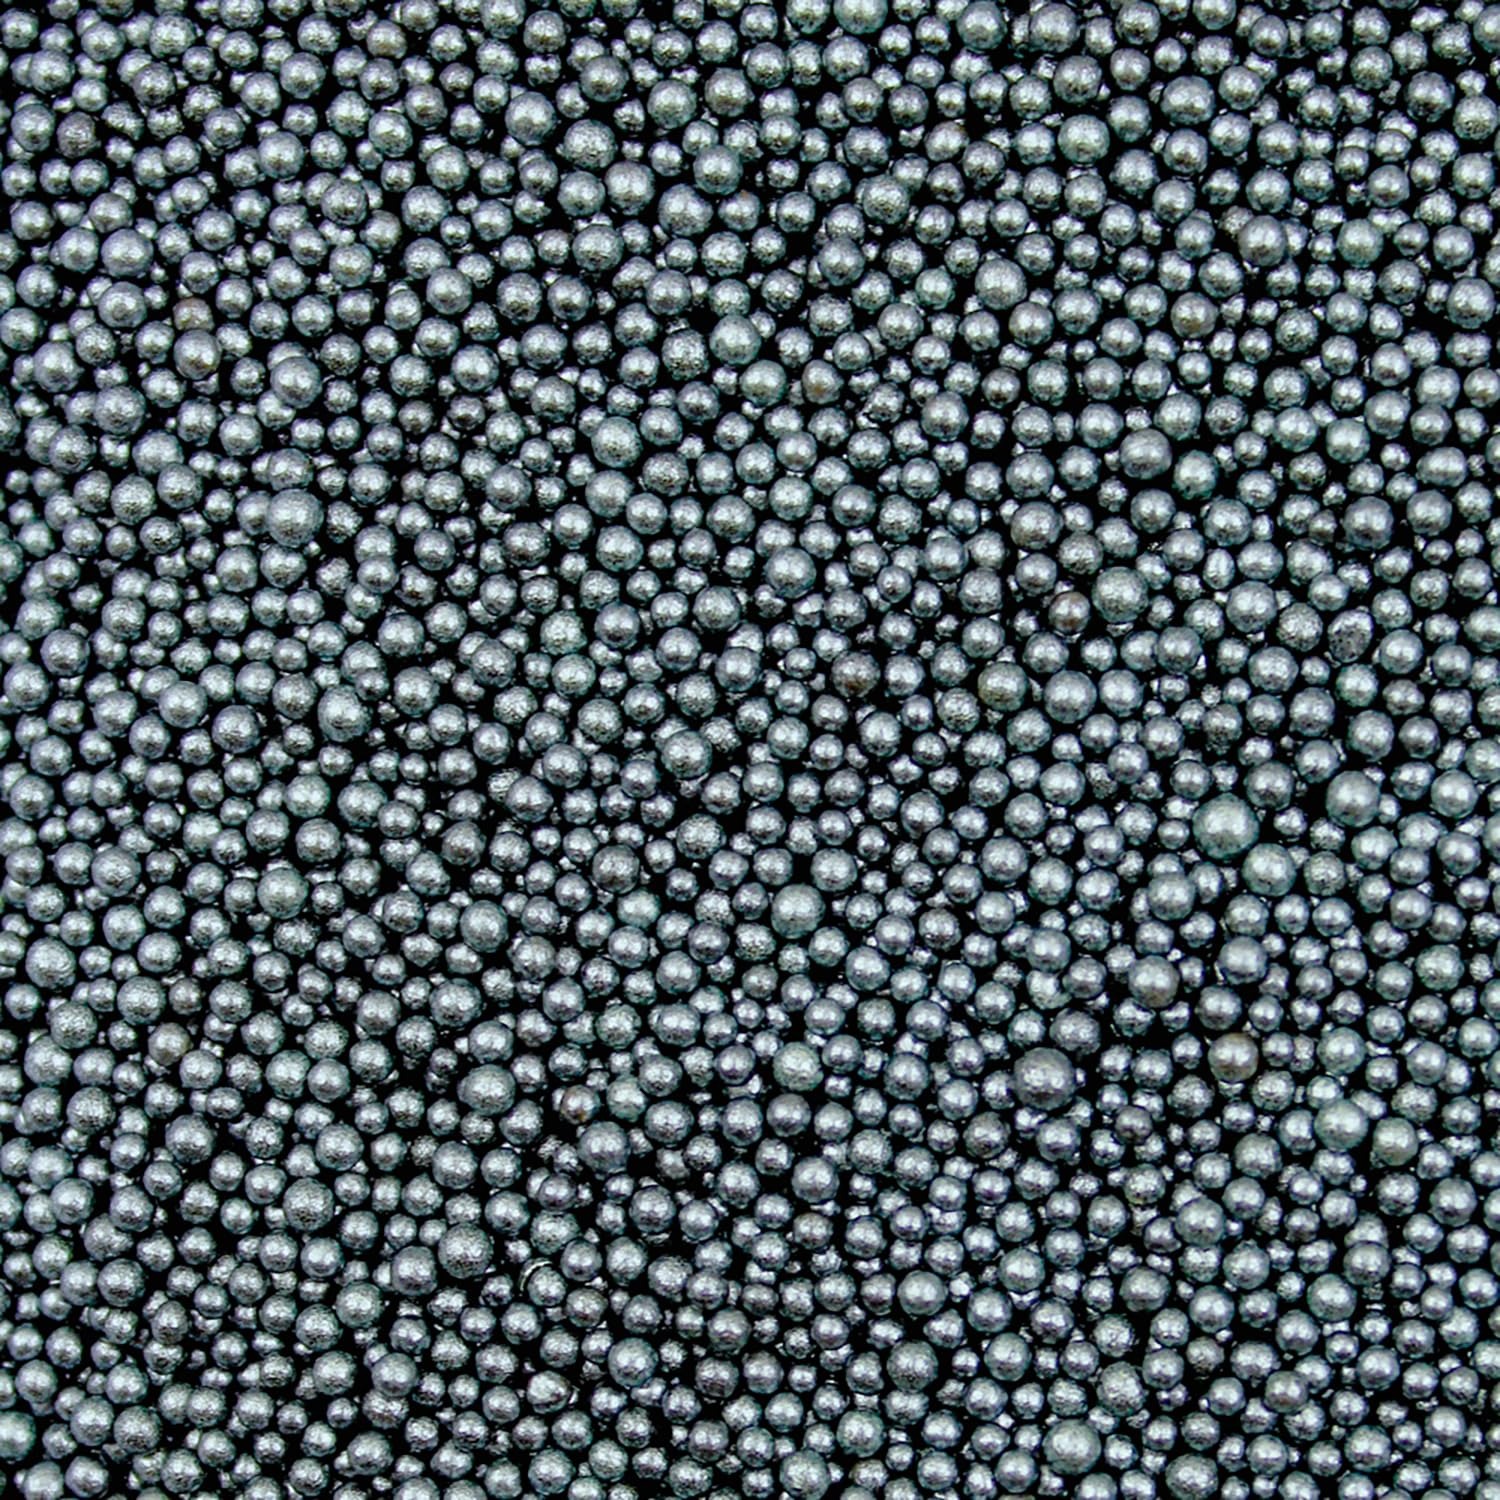
Item Name: Krazy Sprinkles Mini Beads Sprinkles (1/2 cup 1x Jar) For Decorating Cakes, Ice Cream and Cookies by Bakell (Dark Silver)
Bullet Point 1: A Colorful Boost to Your Bakes: Designed for both professional and novice bakers looking to embellish their sweet treats with a splash of vibrance.
Bullet Point 2: Food-Grade & Allergen-Friendly: Crafted with food-grade ingredients, these edible mini beads meet Kosher standards. They're also nut-free and dairy-free.
Bullet Point 3: Package That Preserves Freshness: Their neat ½ cup reusable jar ensures a safe transition and keeps them fresh with its secure lid.
Bullet Point 4: Universal Application: Perfect for garnishing a wide variety of desserts, from cakes to cupcakes, cookies to ice cream.
Bullet Point 5: Quality You Can Trust: Made with care in the USA, our Mini Beads embody Bakell's commitment to superior quality and taste.
Product Description: Unleash your creativity with our vibrant Krazy Sprinkles Mini Beads! Brought to you by Bakell, the brand synonymous with exceptional quality and unmatched value. These mini beads with their radiant hues are sure to transform your baked treats into dazzling delicacies. As with all Krazy Sprinkles, they are 100% edible and crafted with only superior ingredients, promising a perfect blend of color, texture, and taste.
Value: 1.0
Unit: Count

Price: 10.98